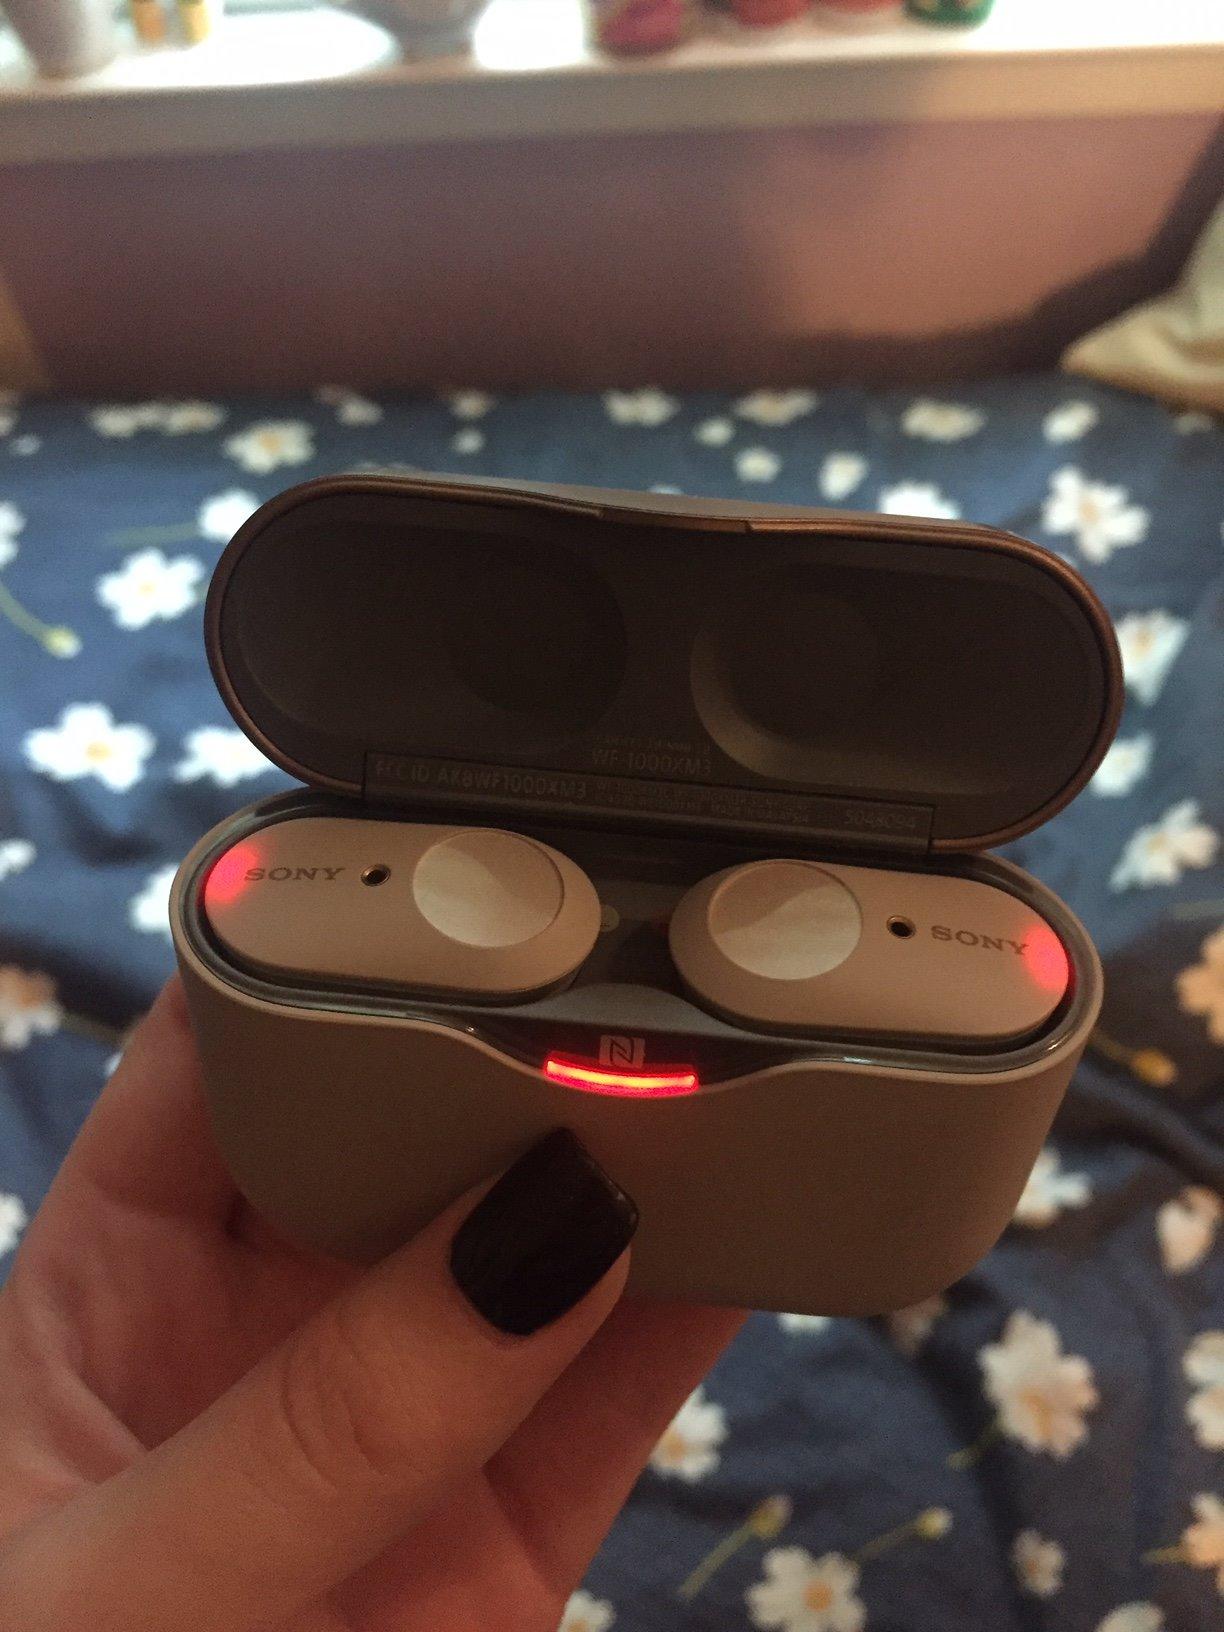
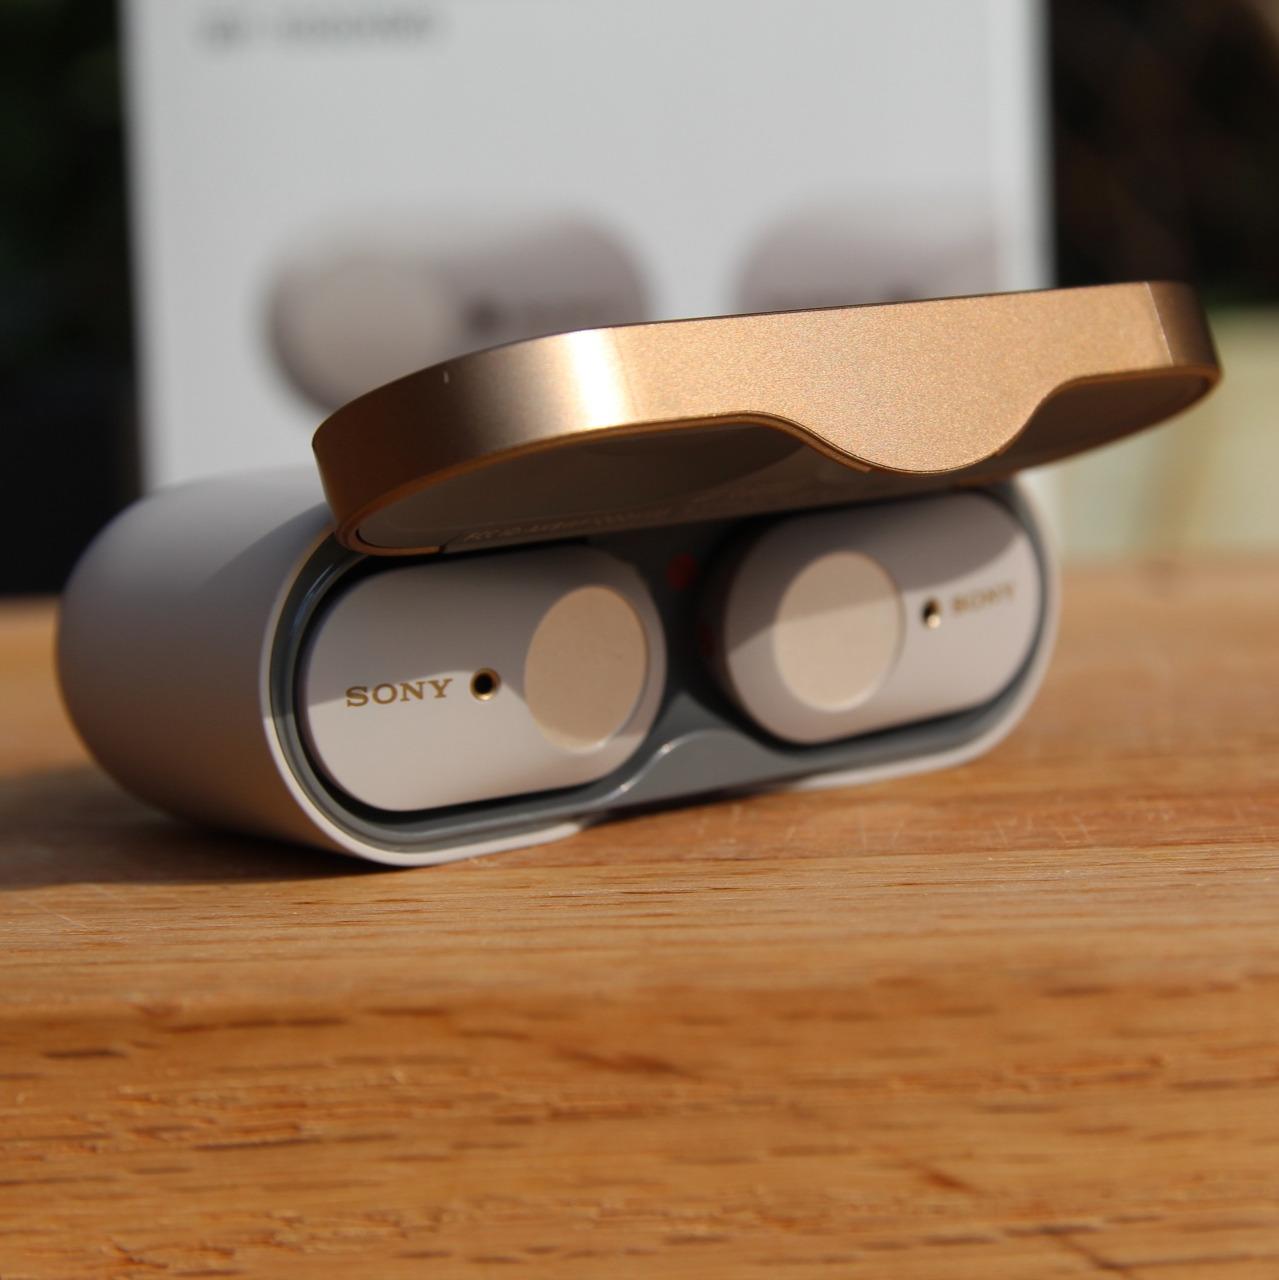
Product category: earbuds
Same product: yes